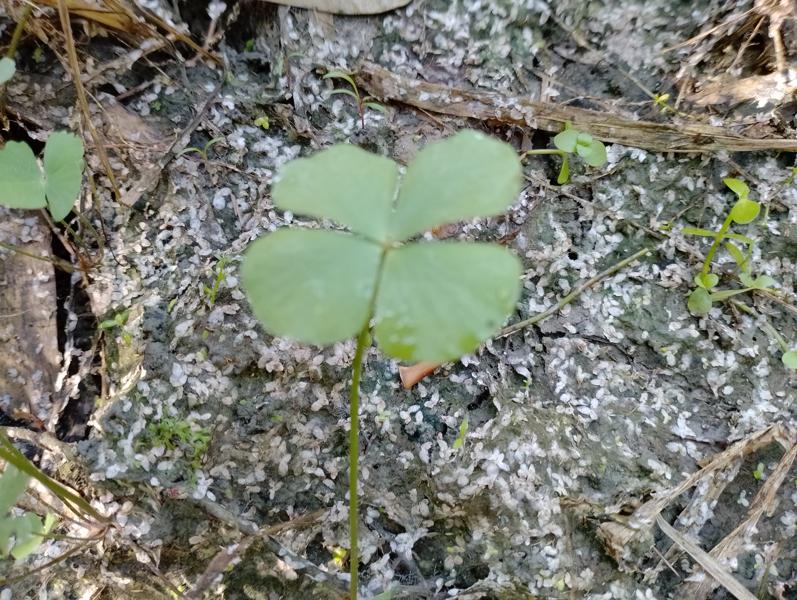
Weed species: Marsilea minuta